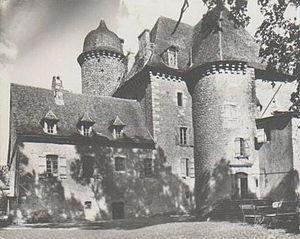
Château de La Caze, à Peyrusse-le-Roc, dans le département de l'Aveyron. Vue vers 1904 rééchantillonée.
Cet article recense les monuments historiques de l'Aveyron, en France.
La famille d'Armagnac de Castanet est une famille de la noblesse française subsistante.
Cet article recense les immeubles protégés au titre des monuments historiques en 2018, en France.
Le château de la Caze est un château fortifié renaissance rustique, situé sur la commune de Peyrusse-le-Roc, dans l'Aveyron. à environ 2 kilomètres au Sud-Ouest du bourg.